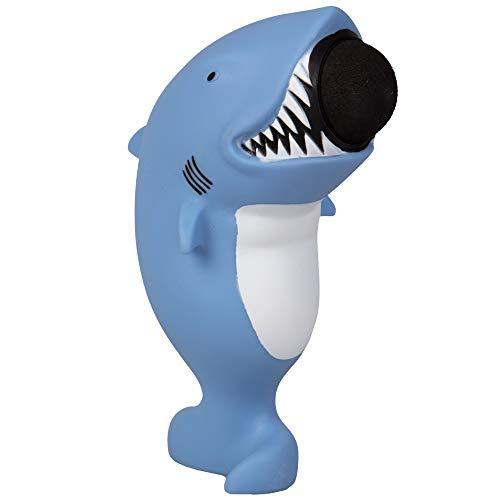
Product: Hog Wild Shark Popper Toy - Shoot Foam Balls Up to 20 Feet - 6 Balls Included - Age 4+
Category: Toys & Games | Sports & Outdoor Play | Blasters & Foam Play
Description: Collect them all 6 balls included.
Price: $9.90
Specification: ProductDimensions:5.5x2.2x3inches|ItemWeight:7.8ounces|ShippingWeight:8.8ounces(Viewshippingratesandpolicies)|DomesticShipping:ItemcanbeshippedwithinU.S.|InternationalShipping:ThisitemcanbeshippedtoselectcountriesoutsideoftheU.S.LearnMore|ASIN:B00BIK3YFO|Itemmodelnumber:54620|Manufacturerrecommendedage:4-15years